Australia in World War I

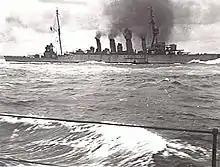
A large four-stacked warship billowing thick black smoke and moving through moderate seas

In 1915 the light cruisers "Melbourne" and "Sydney" were deployed to the Atlantic where they worked alongside the Royal Navy's North American and West Indies Squadrons, which were engaged in surveillance operations on the many German ships that had taken refuge in neutral American ports when the war had broken out. This continued until September 1916 when both cruisers were moved to the North Sea where they joined "Australia", which had been assisting the Royal Navy in its blockade of the German High Seas Fleet.